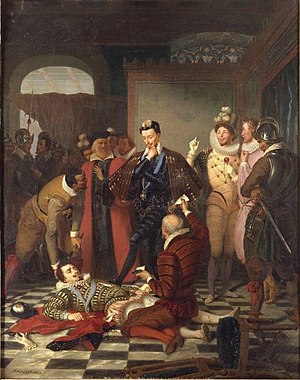
Henrik 1. af Guise / Liv
Mordet på Henrik af Guise i 1588.
Henrik 1., Hertug af Guise var en fransk adelsmand. Som leder af Den Katolske Liga i Den Franske Religionskrig var han en af initiativtagerne til Bartholomæusnatten 24. august 1572.